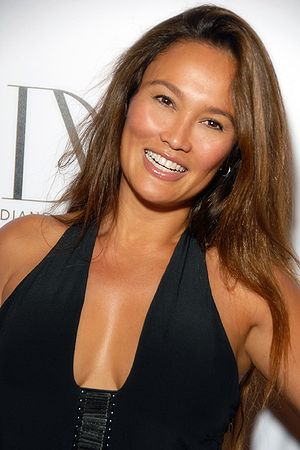
Tia Carrere
Tia Carrere er en amerikansk skuespiller, sanger og model. Hun er gift og fødte en datter i 2005.